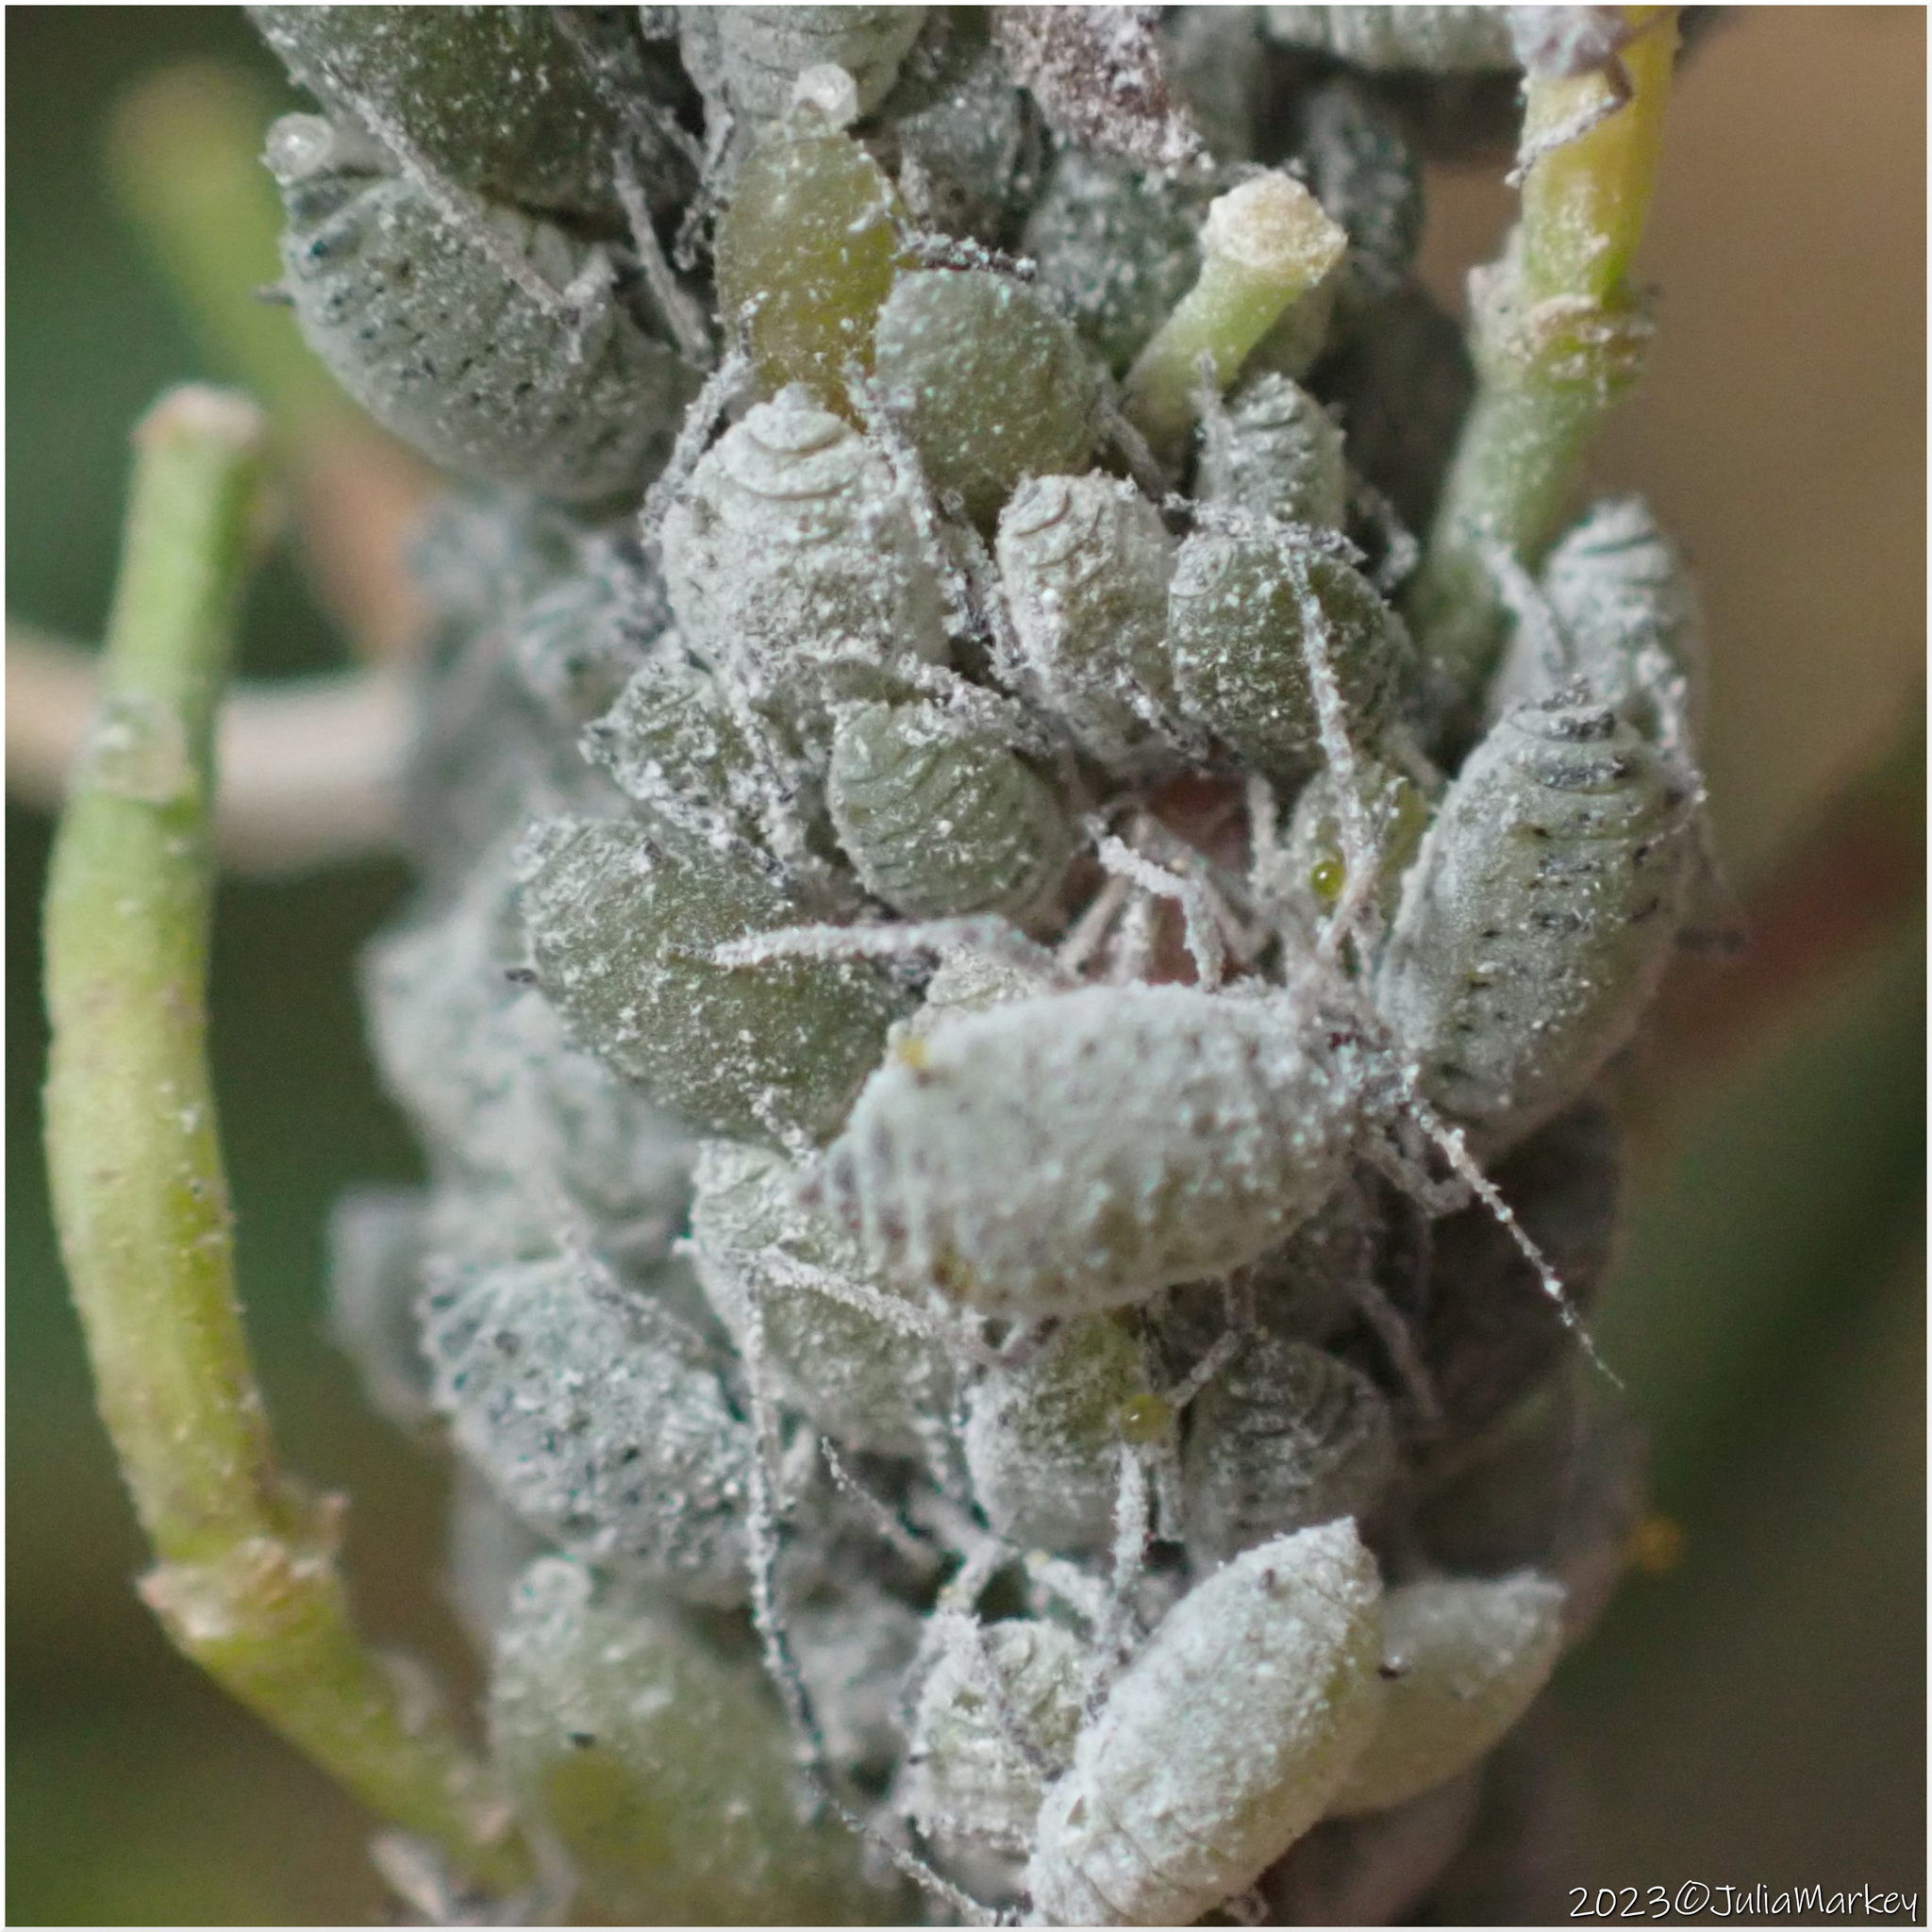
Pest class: cabbage_aphid